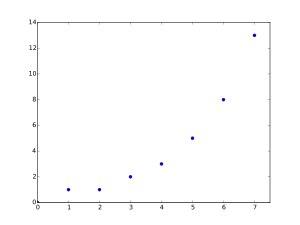
Un nombre de Fibonacci est un nombre faisant partie de la suite de Fibonacci.